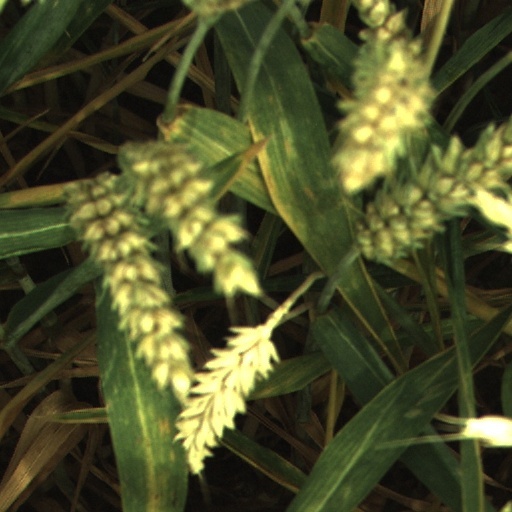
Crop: wheat